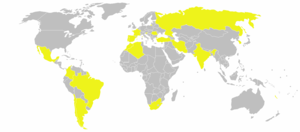
Le groupe Renault [ʁəno] est un constructeur automobile français. Il est lié aux constructeurs japonais Nissan depuis 1999 et Mitsubishi depuis 2017, à travers l'alliance Renault-Nissan-Mitsubishi qui est, au premier semestre 2017, le premier constructeur automobile mondial. Le groupe Renault possède des usines et filiales à travers le monde entier. Fondée par les frères Louis, Marcel et Fernand Renault en 1899, l'entreprise joue, lors de la Première Guerre mondiale, un rôle essentiel. Elle se distingue ensuite rapidement par ses innovations, en profitant de l'engouement pour la voiture des « années folles » et produit alors des véhicules « haut de gamme ».